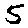
Label: 5